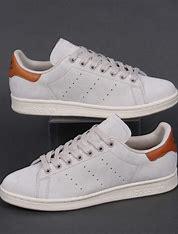
Brand: adidas
Model: originals Adidas Originals Stan Smith